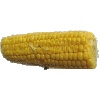
Label: Corn 1